Kaiman-class torpedo boat

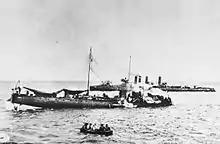
a black and white photograph of a damaged ship

On 14 February 1915, "68 F", the "Huszár"-class destroyer and the SMS "15" bombarded Dulcigno and Antivari on the Montenegrin coastline, and searched for the Montenegrin royal yacht "Rumija" which was being employed towing lighters with supplies from Medova in Albania to Antivari and into the Bojana estuary. Their shelling of the harbour was disrupted by fire from coastal batteries, and the ships withdrew after laying some mines in the harbour and shelling Cape Crni. On 24 February, the French destroyer was escorting two steam ships into Antivari harbour when she struck one of the mines laid on 14 February. "Dague" broke up and sank with half her crew.